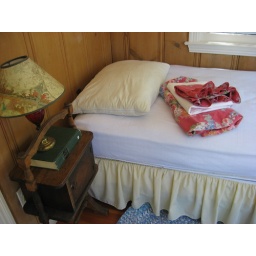
Twin bed in first bedroom